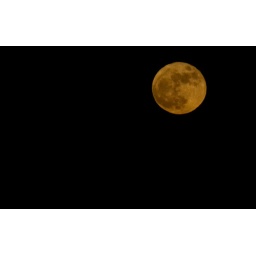
Full moon still low in the sky catching some of California's golden sun